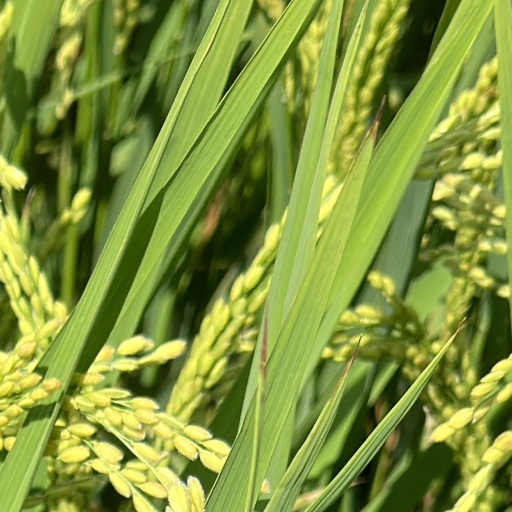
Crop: rice